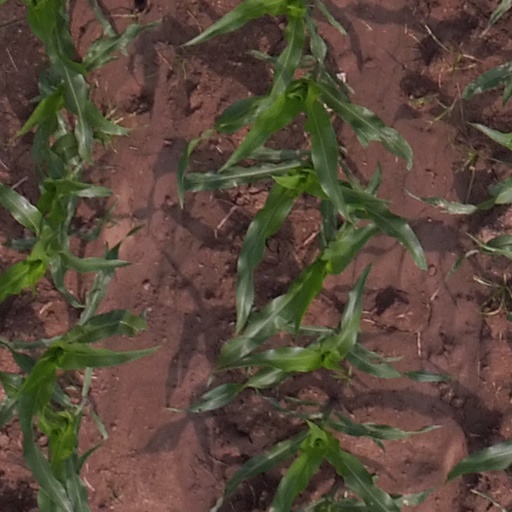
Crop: maize; corn